Irina Levshakova

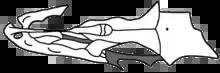
Drawing of the skull of "Varanus darevskii" (top view), an extinct species of monitor lizard named by Levshakova

Levshakova was a paleontologist and geologist. She studied at the Department of Palaeontology at the Leningrad State University under Lev Isaakovich Khosatzky, a well-known Soviet zoologist and paleontologist specialized in turtles. During her studies Levshakova wrote two unpublished student works (supervised by Khosatzky) on trionychid turtles, one on trionychids from Late Cretaceous Fergana (1980) and one on trionychids from Cretaceous and Paleogene Mongolia (1981). For her graduate thesis, "Trionychids of the Cretaceous and Cenozoic of Middle Asia and Mongolia" (1982), Levshakova sorted through and studied fossil bones collected by the renowned Soviet paleontologist and author Ivan Yefremov,"" also from Komarovo. Yefremov's material had previously been studied by Khosatzky but never published. Based on some of the bones she examined, Levshakova named two new species of the softshell turtle "Trionyx".""